Initial Defense Communications Satellite Program

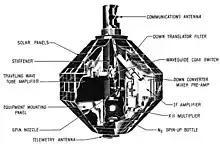
Initial Defense Communications Satellite Program satellite diagram

Developed primarily by TRW, the IDCSP spacecraft were identical communications satellites, spin-stabilized, 26-sided polygons, in diameter, covered with solar panels, and had a mass of . They were specifically designed to be simple to avoid the problems faced by the earlier Courier and Advent programs: no in-orbit control mechanisms were included, nor were the satellites equipped with batteries. The satellites were equipped with an automatic radiation shut-off device to deactivate them after six years in orbit.